Covenant of Unitarian Universalist Pagans

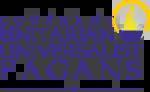

The Covenant of Unitarian Universalist Pagans (abbr: CUUPS) is an independent affiliate of Unitarian Universalists who identify with the precepts of classical or contemporary Paganism: celebrating the sacred circle of life and guiding people to live in harmony with the rhythms of nature. CUUPS members foster the development of "liturgical materials based on earth- and nature-centered religious and spiritual perspectives" as well as encourage "greater use of music, dance, visual arts, poetry, story, and creative ritual in Unitarian Universalist worship and celebration." Many members of CUUPS embrace the cycle of seasons and beauty of all life forms found in nature. Unlike many mainline religious sects, Unitarian Universalists and Pagans both value the "sacredness in the present world rather than on an afterlife." CUUPS is a community open to all Unitarian Universalist members and those who support the tenets.